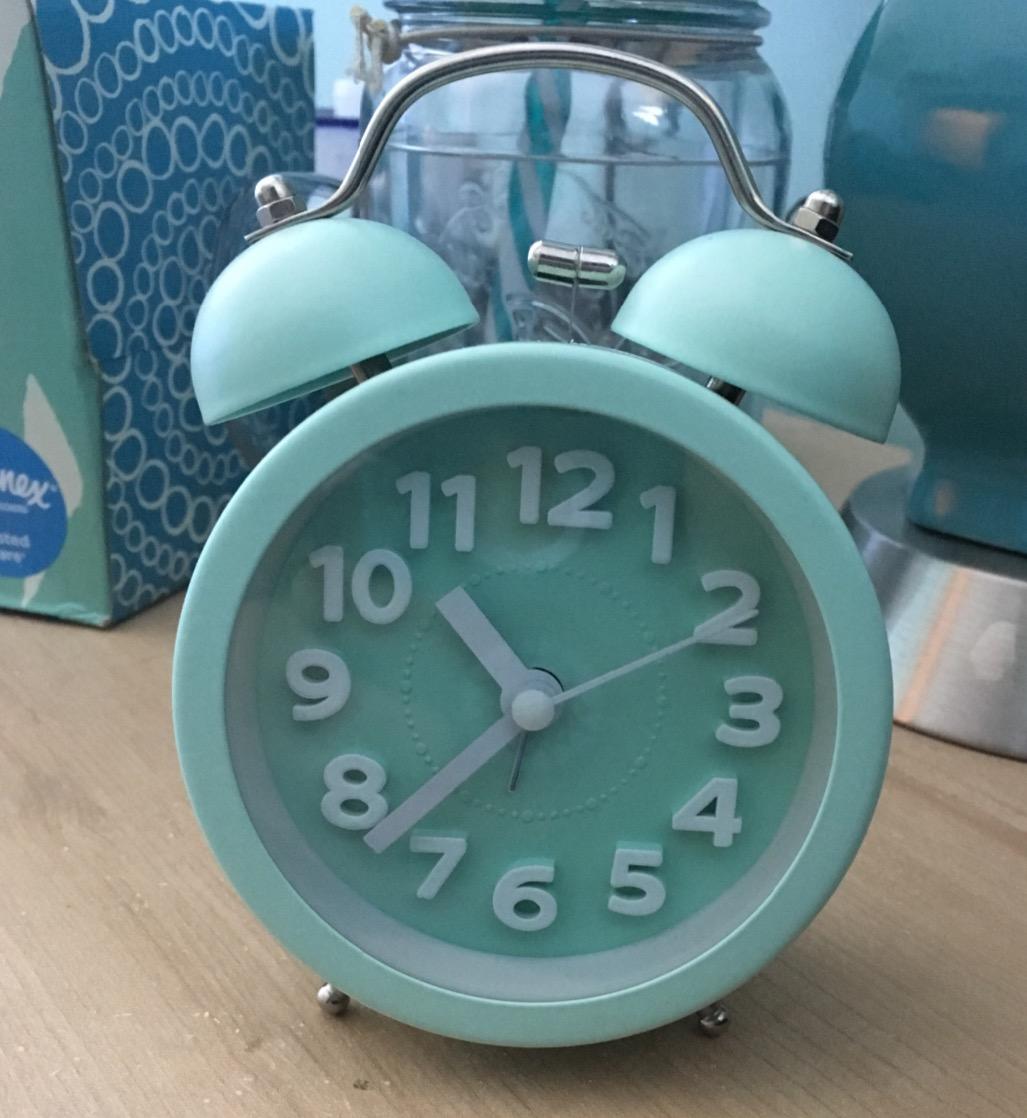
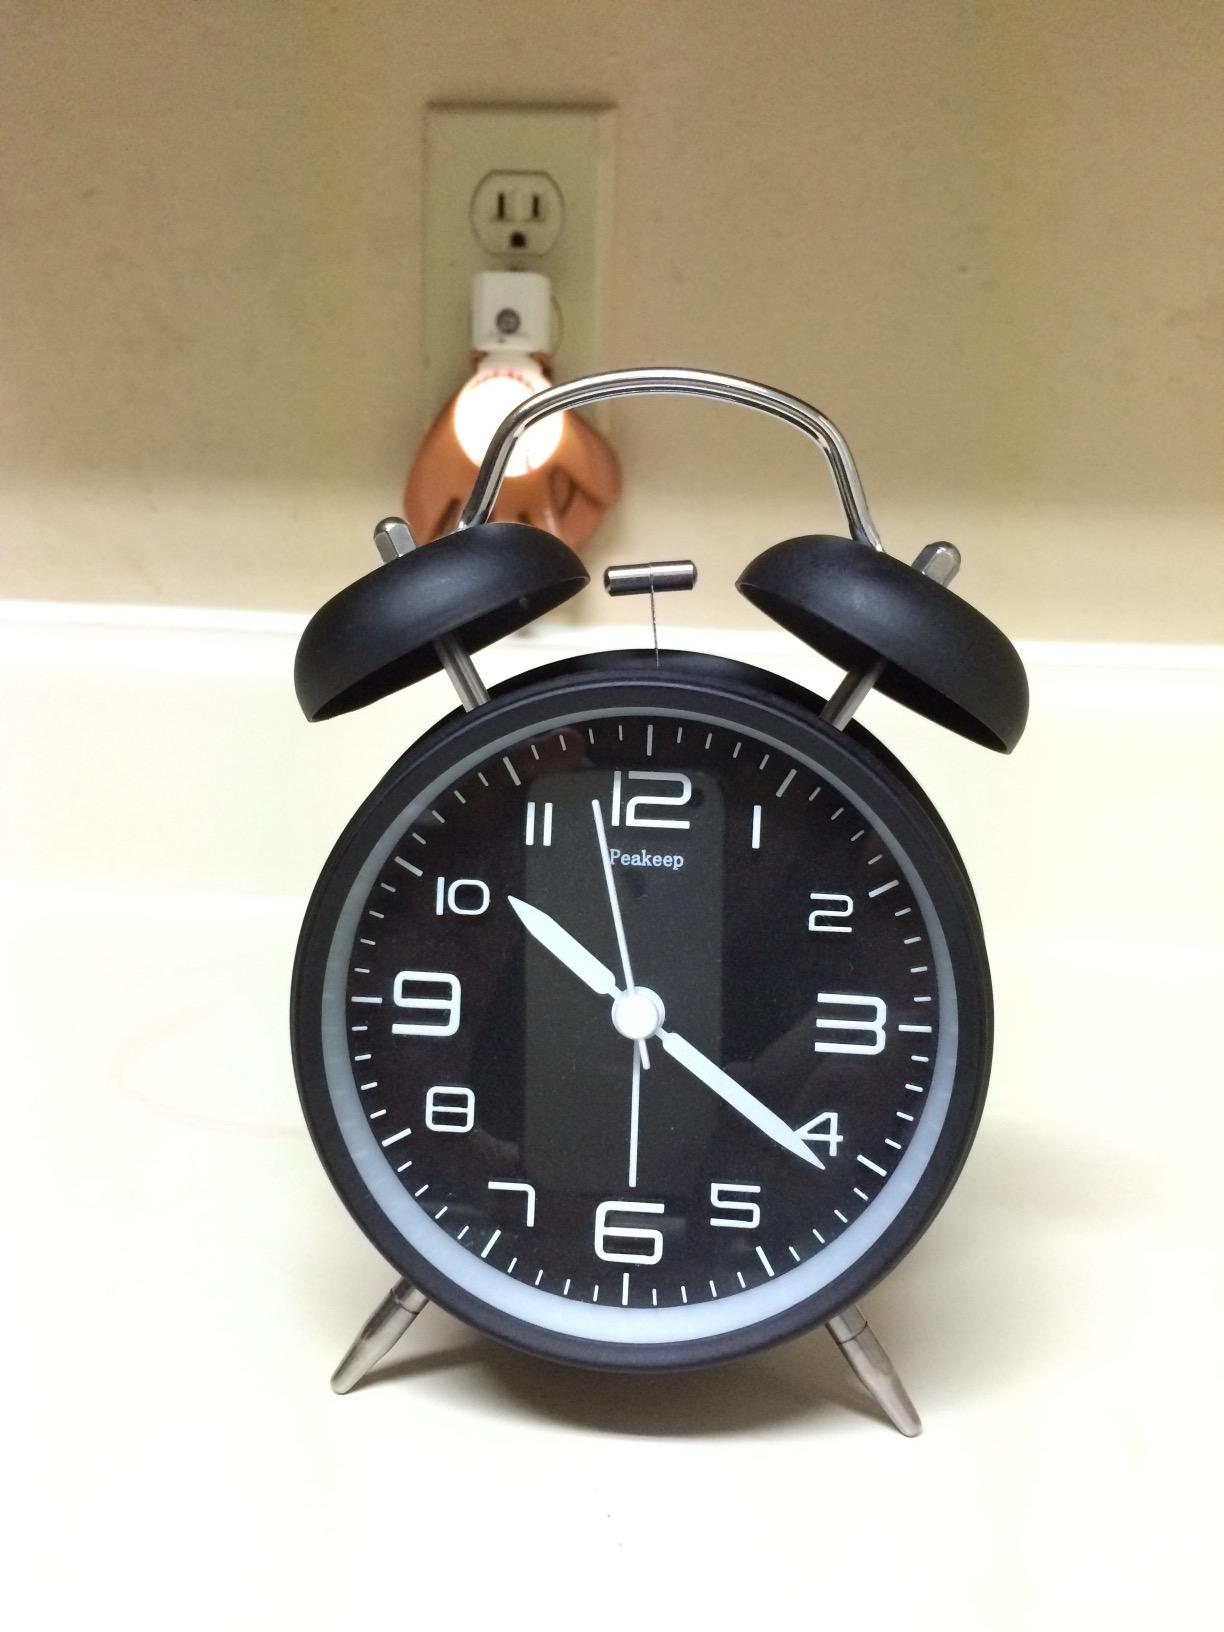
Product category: clock
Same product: no